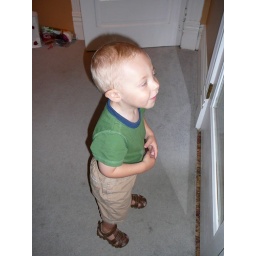
Jacob in the home office looking out the glass door